Shania Twain

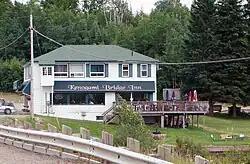
Kenogami Lake, Ontario, where Twain spent much time practising in 1985

Twain graduated from Timmins High in June 1983 eager to expand her musical horizons. After Longshot's demise she was approached by a cover band led by Diane Chase called Flirt and toured Ontario with them. She took singing lessons from Toronto-based coach Ian Garrett, often cleaning his house as payment. In the autumn of 1984 her talents were noticed by Toronto DJ Stan Campbell who wrote about her in a "Country Music News" article: "Eilleen possesses a powerful voice with an impressive range. She has the necessary drive, ambition and positive attitude to achieve her goals". Campbell was making an album by Canadian musician (and present-day CKTB radio personality) Tim Denis at the time and she was featured on the backing vocals of the song "Heavy on the Sunshine". Country singer Mary Bailey saw her perform in Sudbury, Ontario, saying "I saw this little girl up on stage with a guitar and it absolutely blew me away. She performed Willie Nelson's "Blue Eyes Crying in the Rain" and Hank Williams' "I'm So Lonesome I Could Cry". Her voice reminded me of Tanya Tucker, it had strength and character, a lot of feeling. She's a star, she deserves an opportunity." Bailey later said "She sang a few songs that she had written, and I thought to myself, this kid is like nineteen years old, where does she get this? This is from a person who's lived sixty years". On November 1, 1987, her mother and adoptive father died in a car accident approximately north of Wawa, Ontario. She moved back to Timmins to take care of her younger siblings and took them all to Huntsville, Ontario, where she supported them by earning money performing at the nearby Deerhurst Resort.